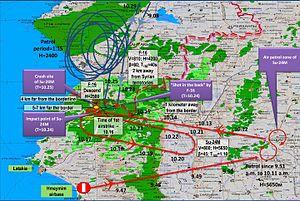
La crise russo-turque de 2015 débute le 3 octobre avec l'incursion d'un appareil militaire russe dans l'espace aérien turc. Elle continue durant l'automne 2015 et atteint un point critique le 24 novembre 2015 quand l'armée turque abat un Soukhoï Su-24 de l'armée de l'air russe. C'est la première fois qu'un État membre de l’OTAN abat un appareil russe depuis la guerre de Corée. Le pilote du Su-24 a trouvé la mort au cours de cet incident et le navigateur a pu être récupéré lors d'une opération de sauvetage qui a coûté la vie à un soldat de l'infanterie de marine russe. À la suite de cet événement, cette crise s'étend non seulement dans les domaines diplomatiques et militaires, mais aussi économiques, culturels et sportifs. La tension entre la Russie et la Turquie s'apaise le 29 juin 2016, après un contact direct entre le président russe Vladimir Poutine et son homologue turc Recep Tayyip Erdoğan où ils s'engagent à normaliser les relations bilatérales.